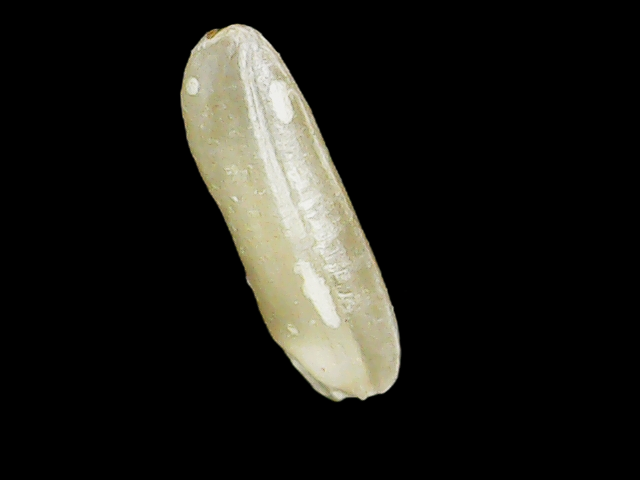
Rice variety: Binadhan16